Luis Arcos Bergnes, Cuba

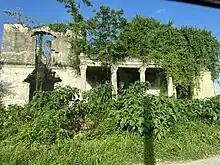

Carmita has an abandoned house on the Road to Luis Arcos Bergnes, it is said to be the house of Gerardo Machado in 1929.